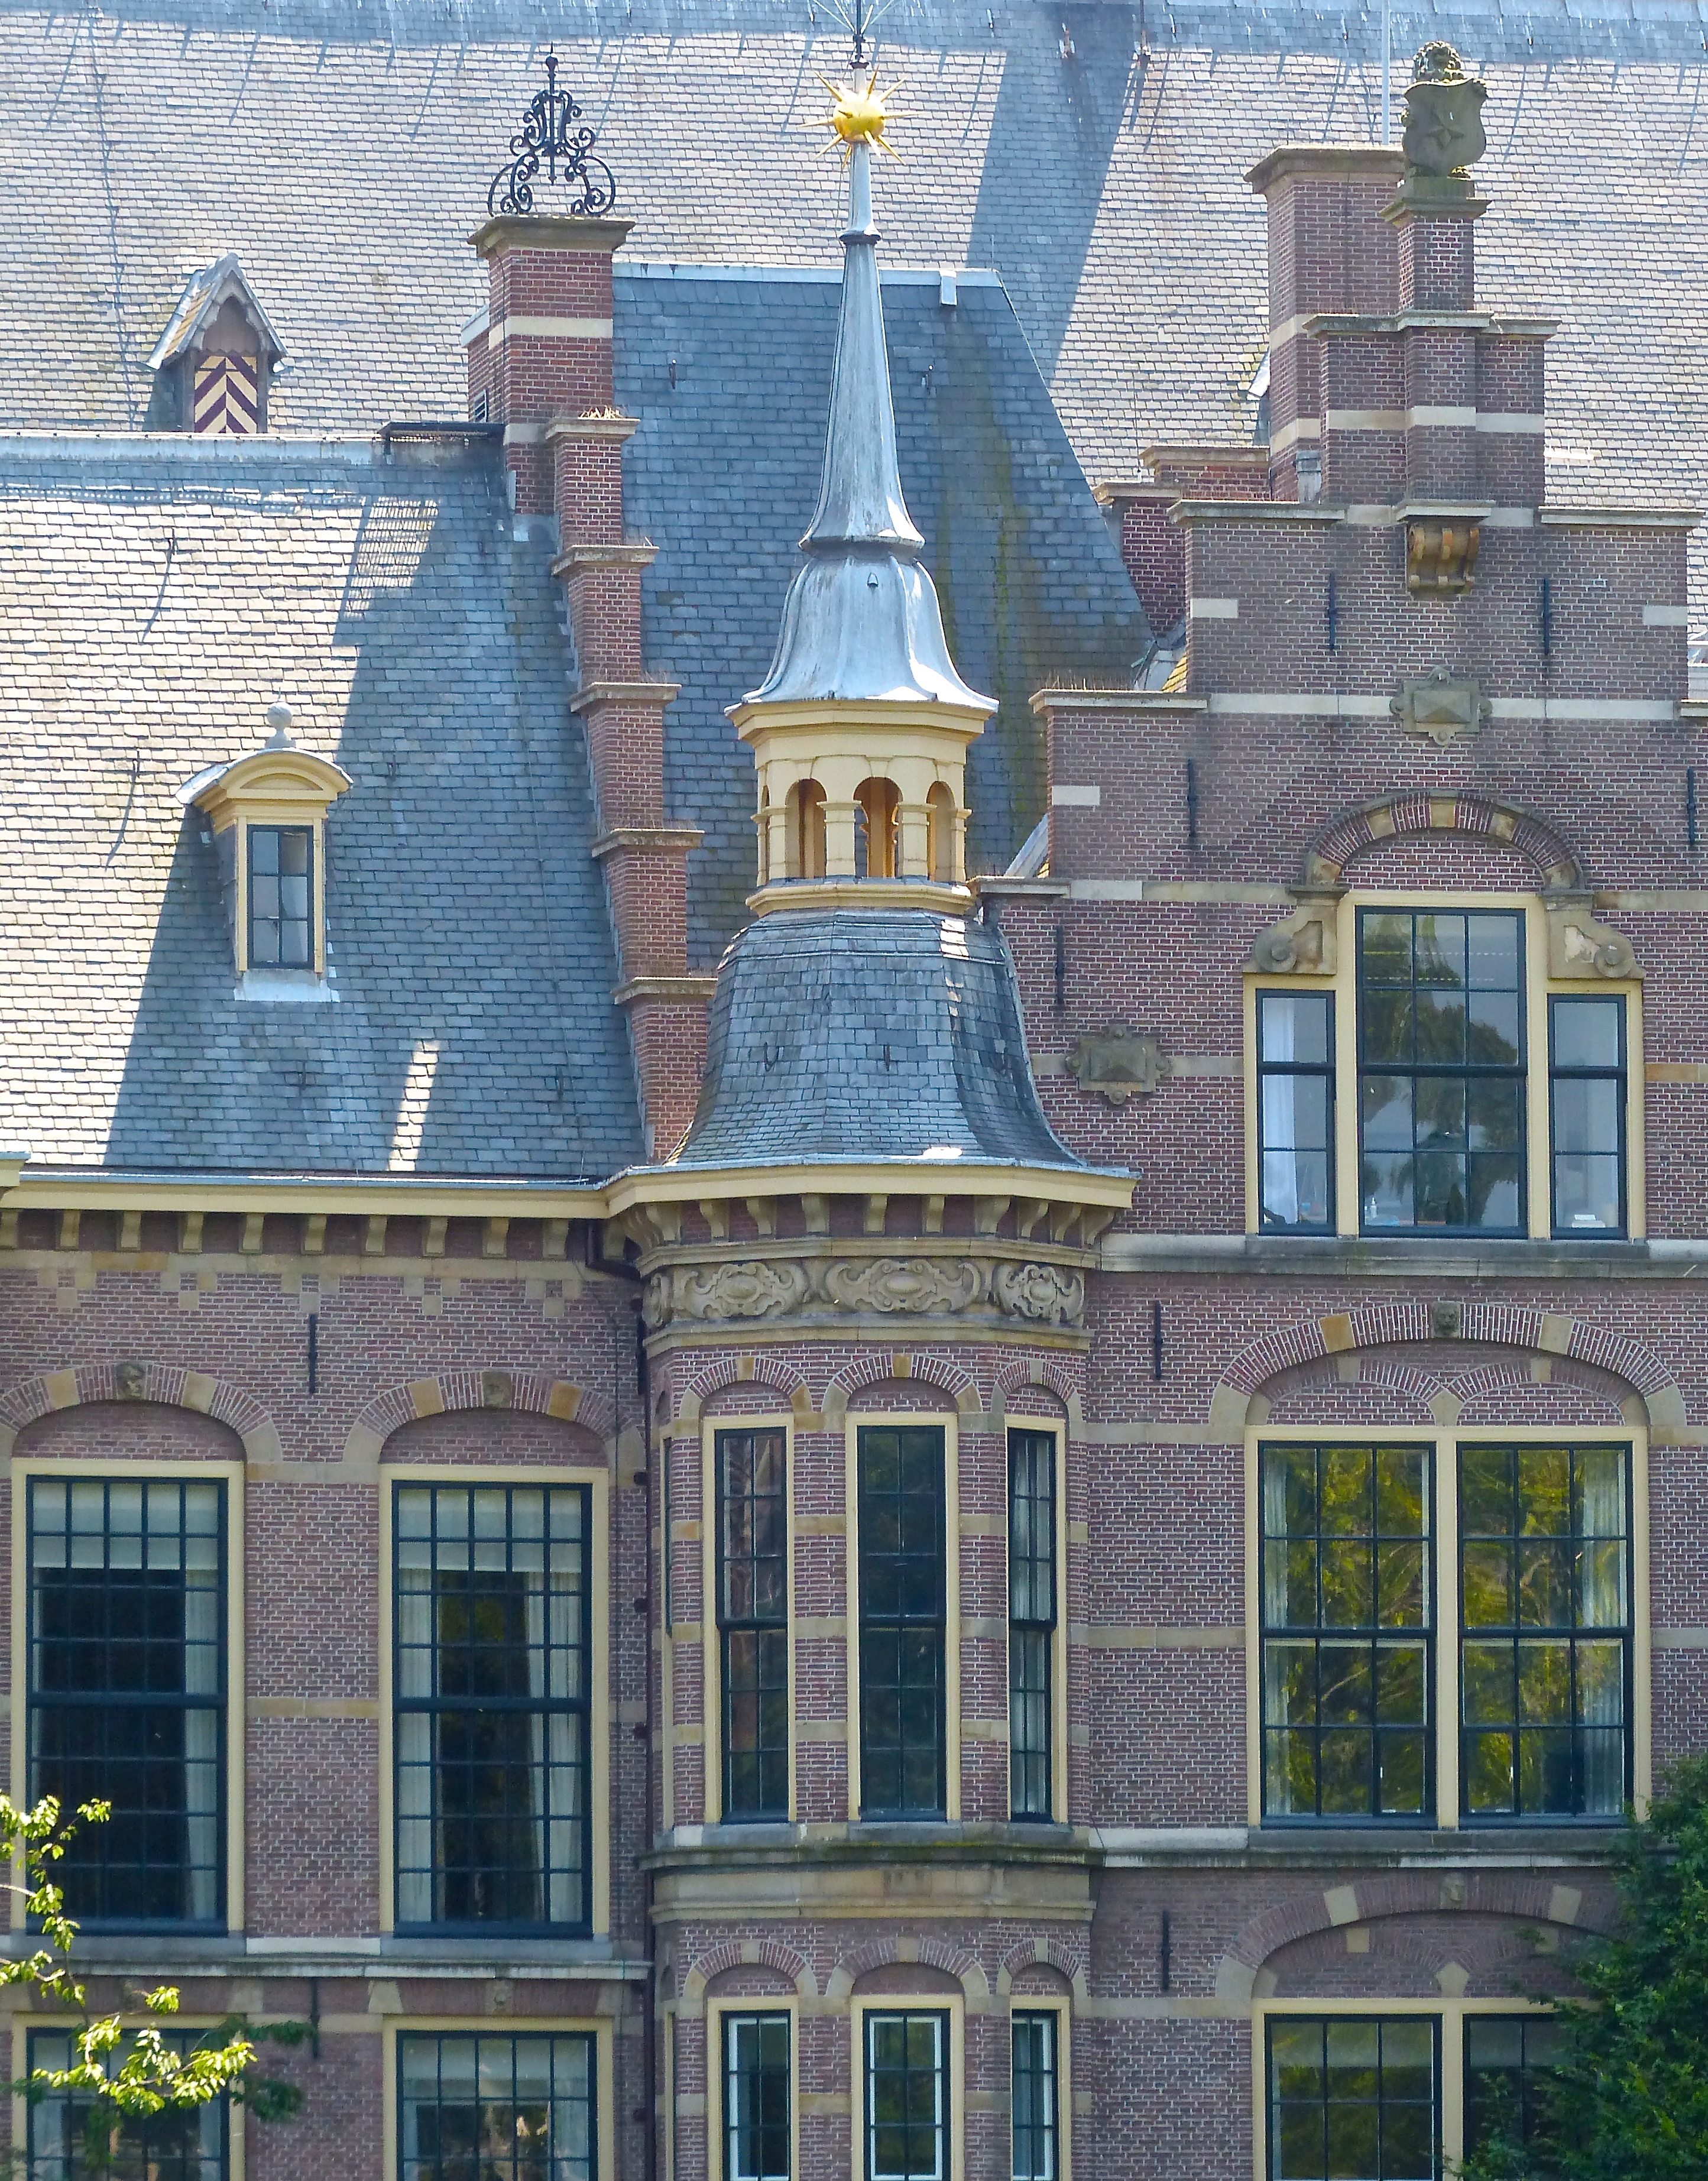
architecture, mansion, house, window, building, home, tower, cottage, landmark, facade, holland, hague, haag, binnenhof, estate, residential area